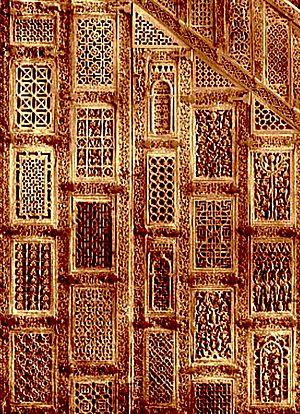
Gros plan sur les panneaux sculptés du minbar de la Grande Mosquée de Kairouan, en Tunisie. De nos jours, le plus ancien minbar, encore conservé intact, est celui de la Grande Mosquée de Kairouan. daté du IXe siècle (vers 862), il s'agit une chaire, en forme d’escalier à onze marches, réalisée en bois de teck. Elle composée d'un assemblage de plus de trois-cents pièces finement sculptées. Ce minbar est considéré comme un joyau de l'art du bois en terre d'islam.
La Grande Mosquée de Kairouan, également appelée mosquée Oqba Ibn Nafi en souvenir de son fondateur Oqba Ibn Nafi, est l'une des principales mosquées de Tunisie située à Kairouan. Historiquement première métropole musulmane du Maghreb, Kairouan, dont l'apogée sur les plans politique et intellectuel se situe au IXᵉ siècle, est réputée comme étant le centre spirituel et religieux de la Tunisie ; elle est aussi parfois considérée comme la quatrième ville sainte de l'islam sunnite.